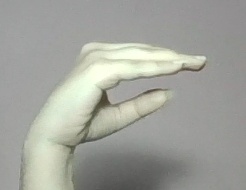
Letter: jeem